Maria Koterbska

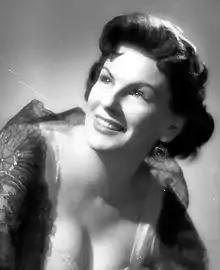
Maria Koterbska during the 1950s

Maria Koterbska (13 July 1924 – 18 January 2021) was a Polish singer who was particularly popular in the 1950s and 1960s. Her biggest hits include "Augustowskie noce", "Brzydula i rudzielec", "Karuzela", "Parasolki", "Serduszko puka w rytmie cza cza", "Wrocławska piosenka", and "Do grającej szafy grosik wrzuć".